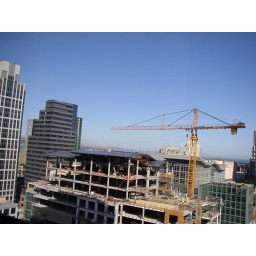
The view from my window at work. There are two mirror image Charles Schwab buildings under construction.